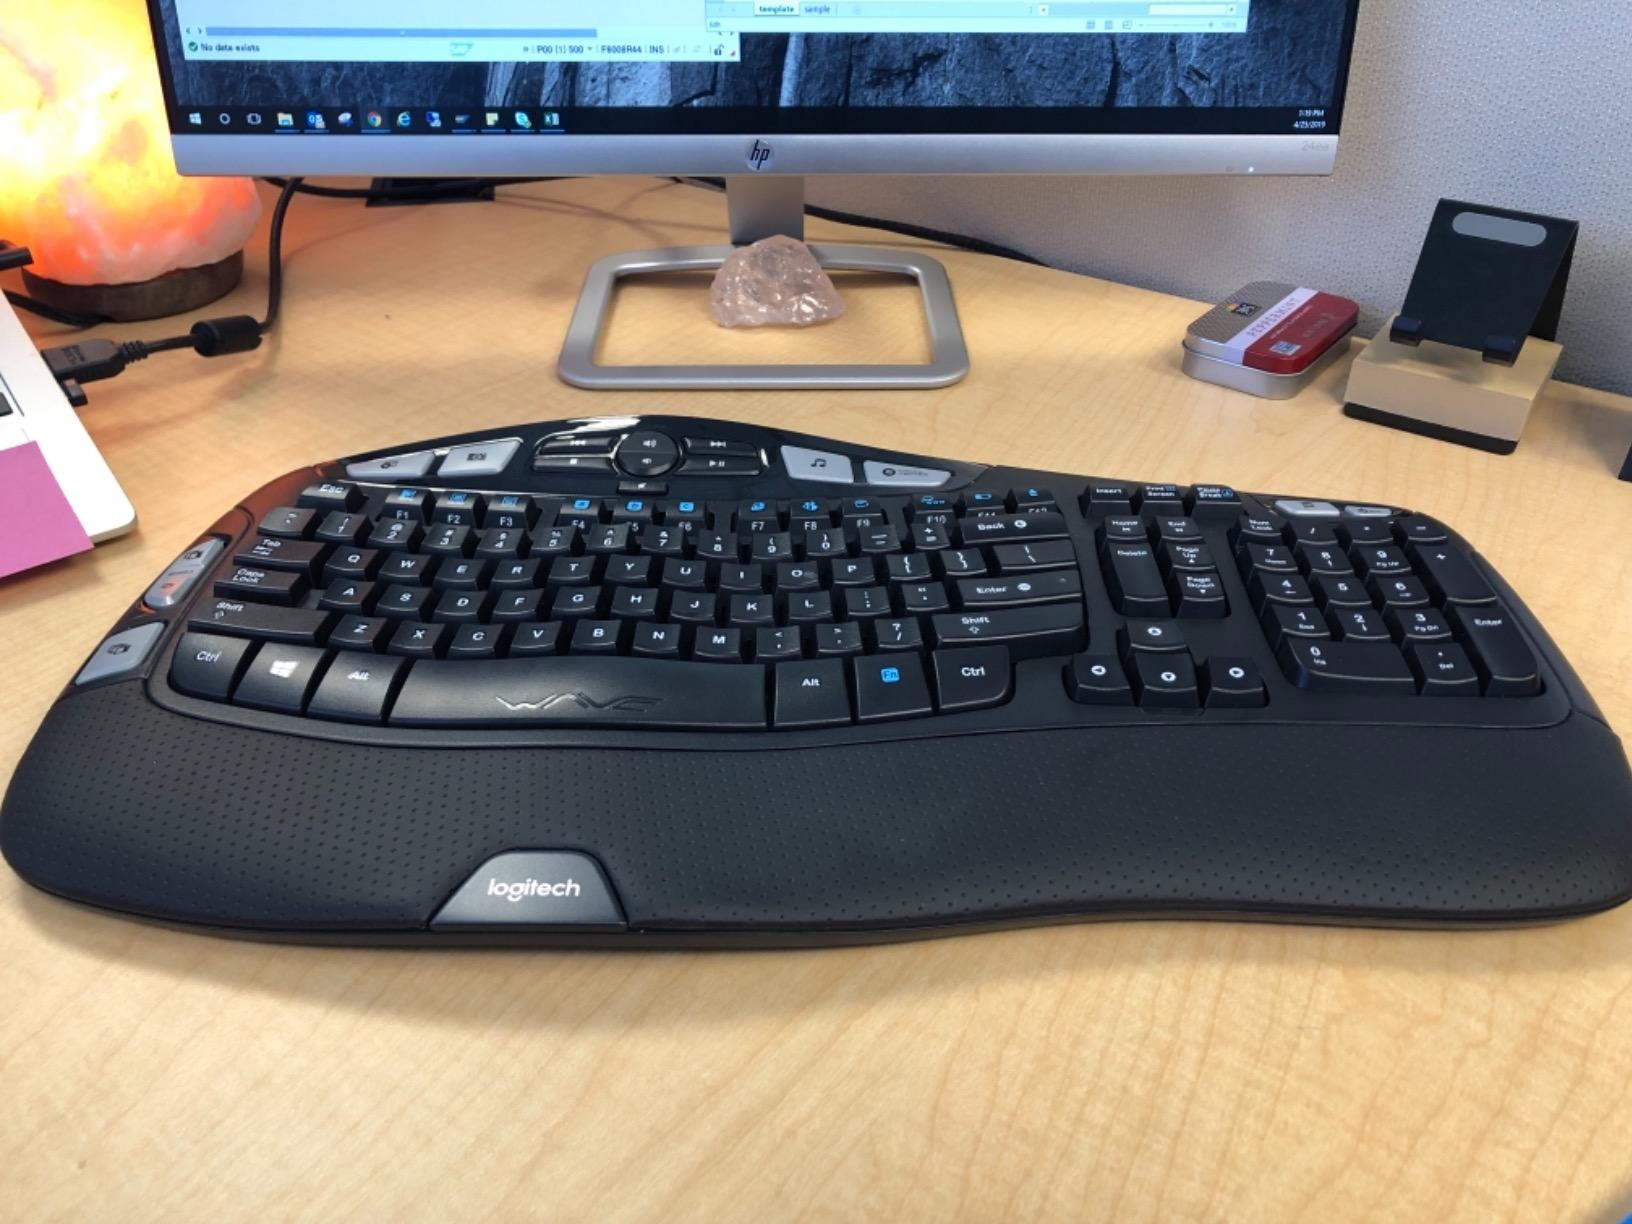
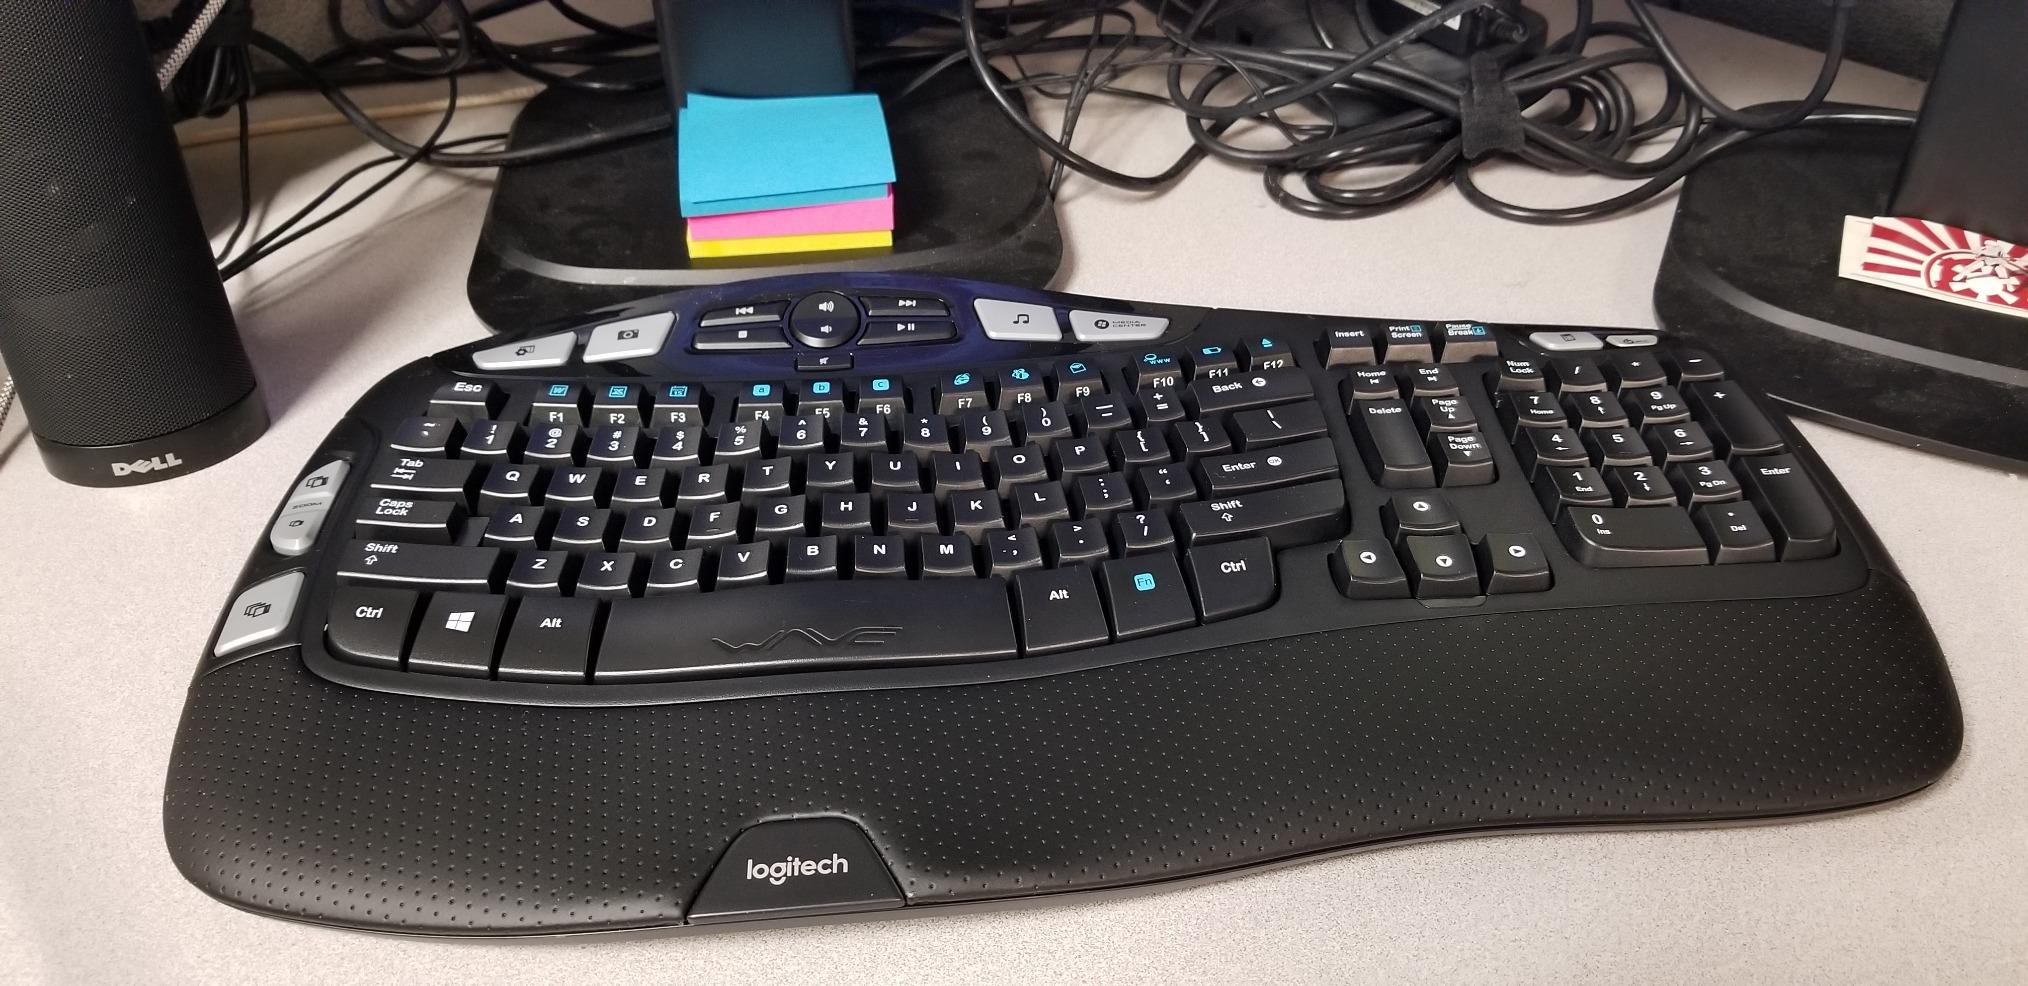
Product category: keyboard
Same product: yes